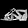
Label: Sandal